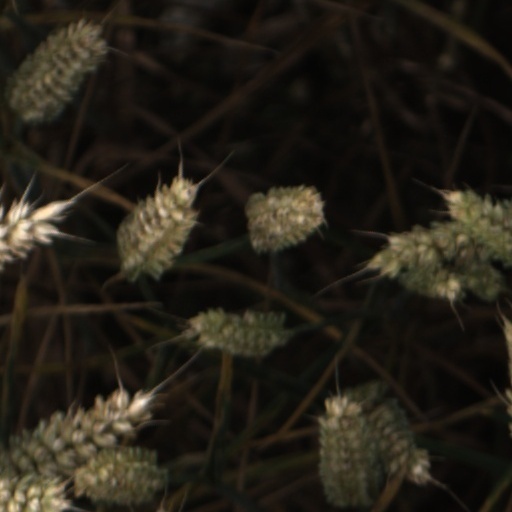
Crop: wheat